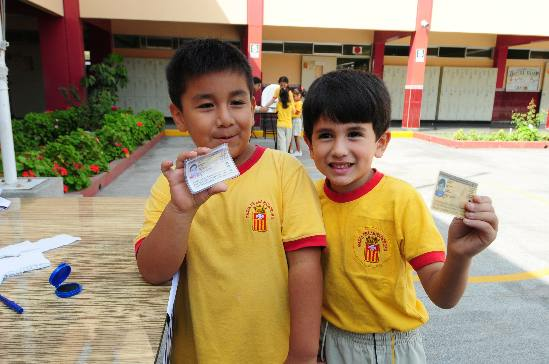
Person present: Yes